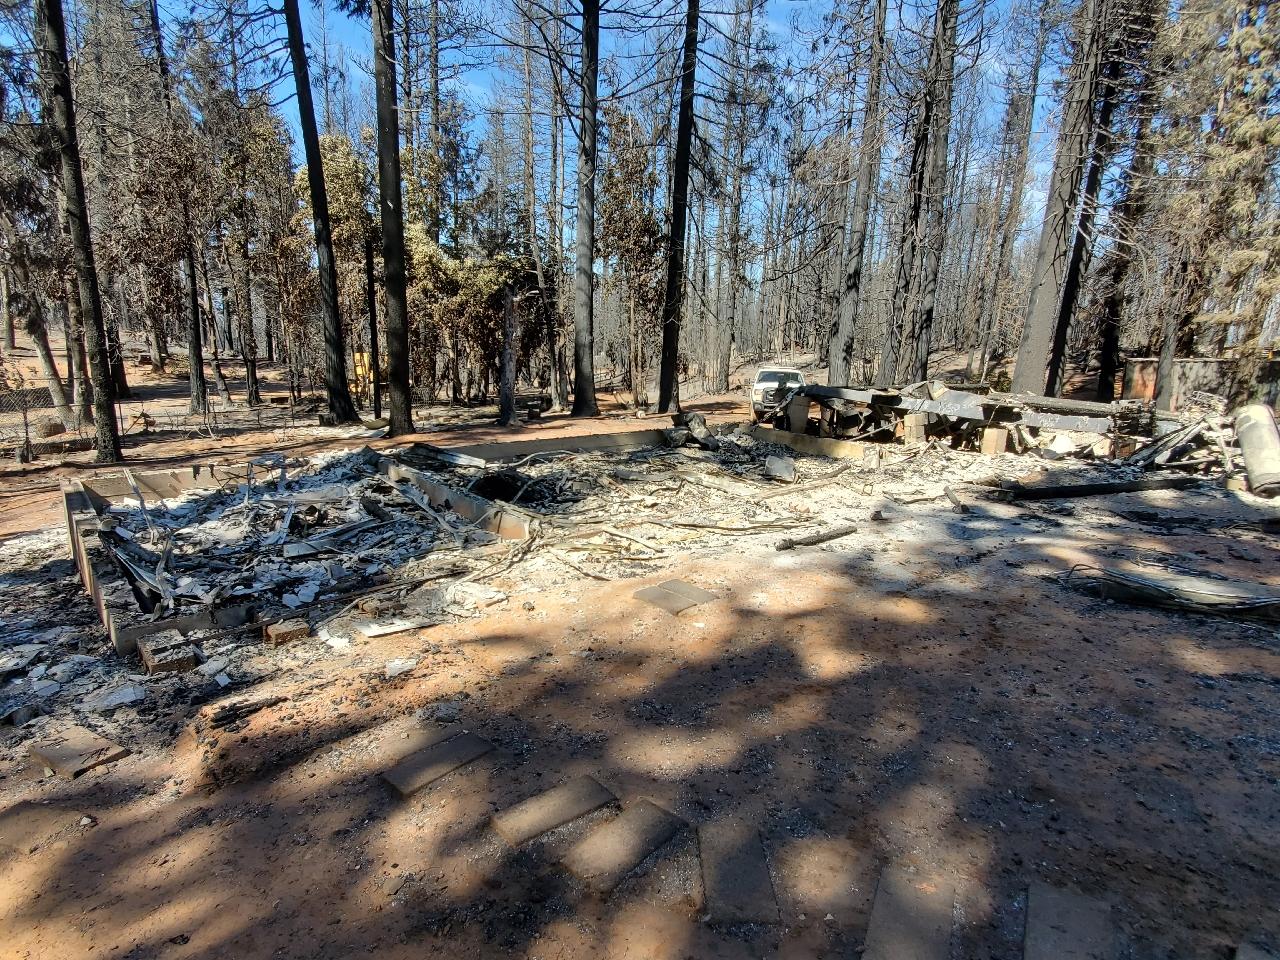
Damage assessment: destroyed